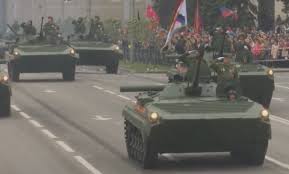
Label: BMP-2